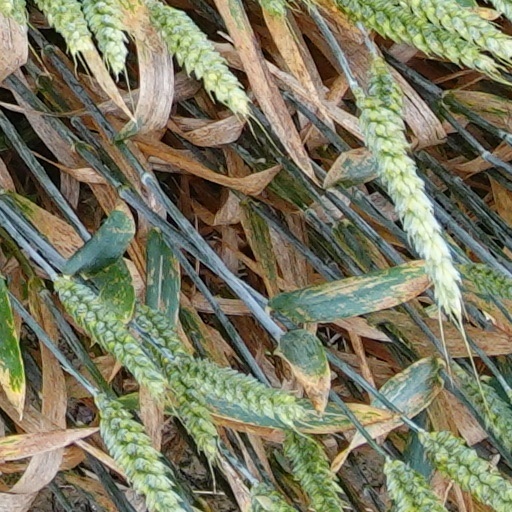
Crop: wheat